Voting methods in deliberative assemblies

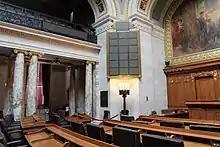
The Wisconsin State Assembly chamber, with the electronic vote board on the wall. In 1917, the Wisconsin State Assembly became the first state legislative chamber to adopt an electronic voting system.

Many state legislatures use electronic voting systems for recorded votes. The first state legislative chambers to install electronic voting systems were the Wisconsin State Assembly (1917), Texas House of Representatives (1919), and Virginia House of Delegates (1923). Electronic voting systems continued to spread, and by 1980, nearly half of legislatures used such a system.